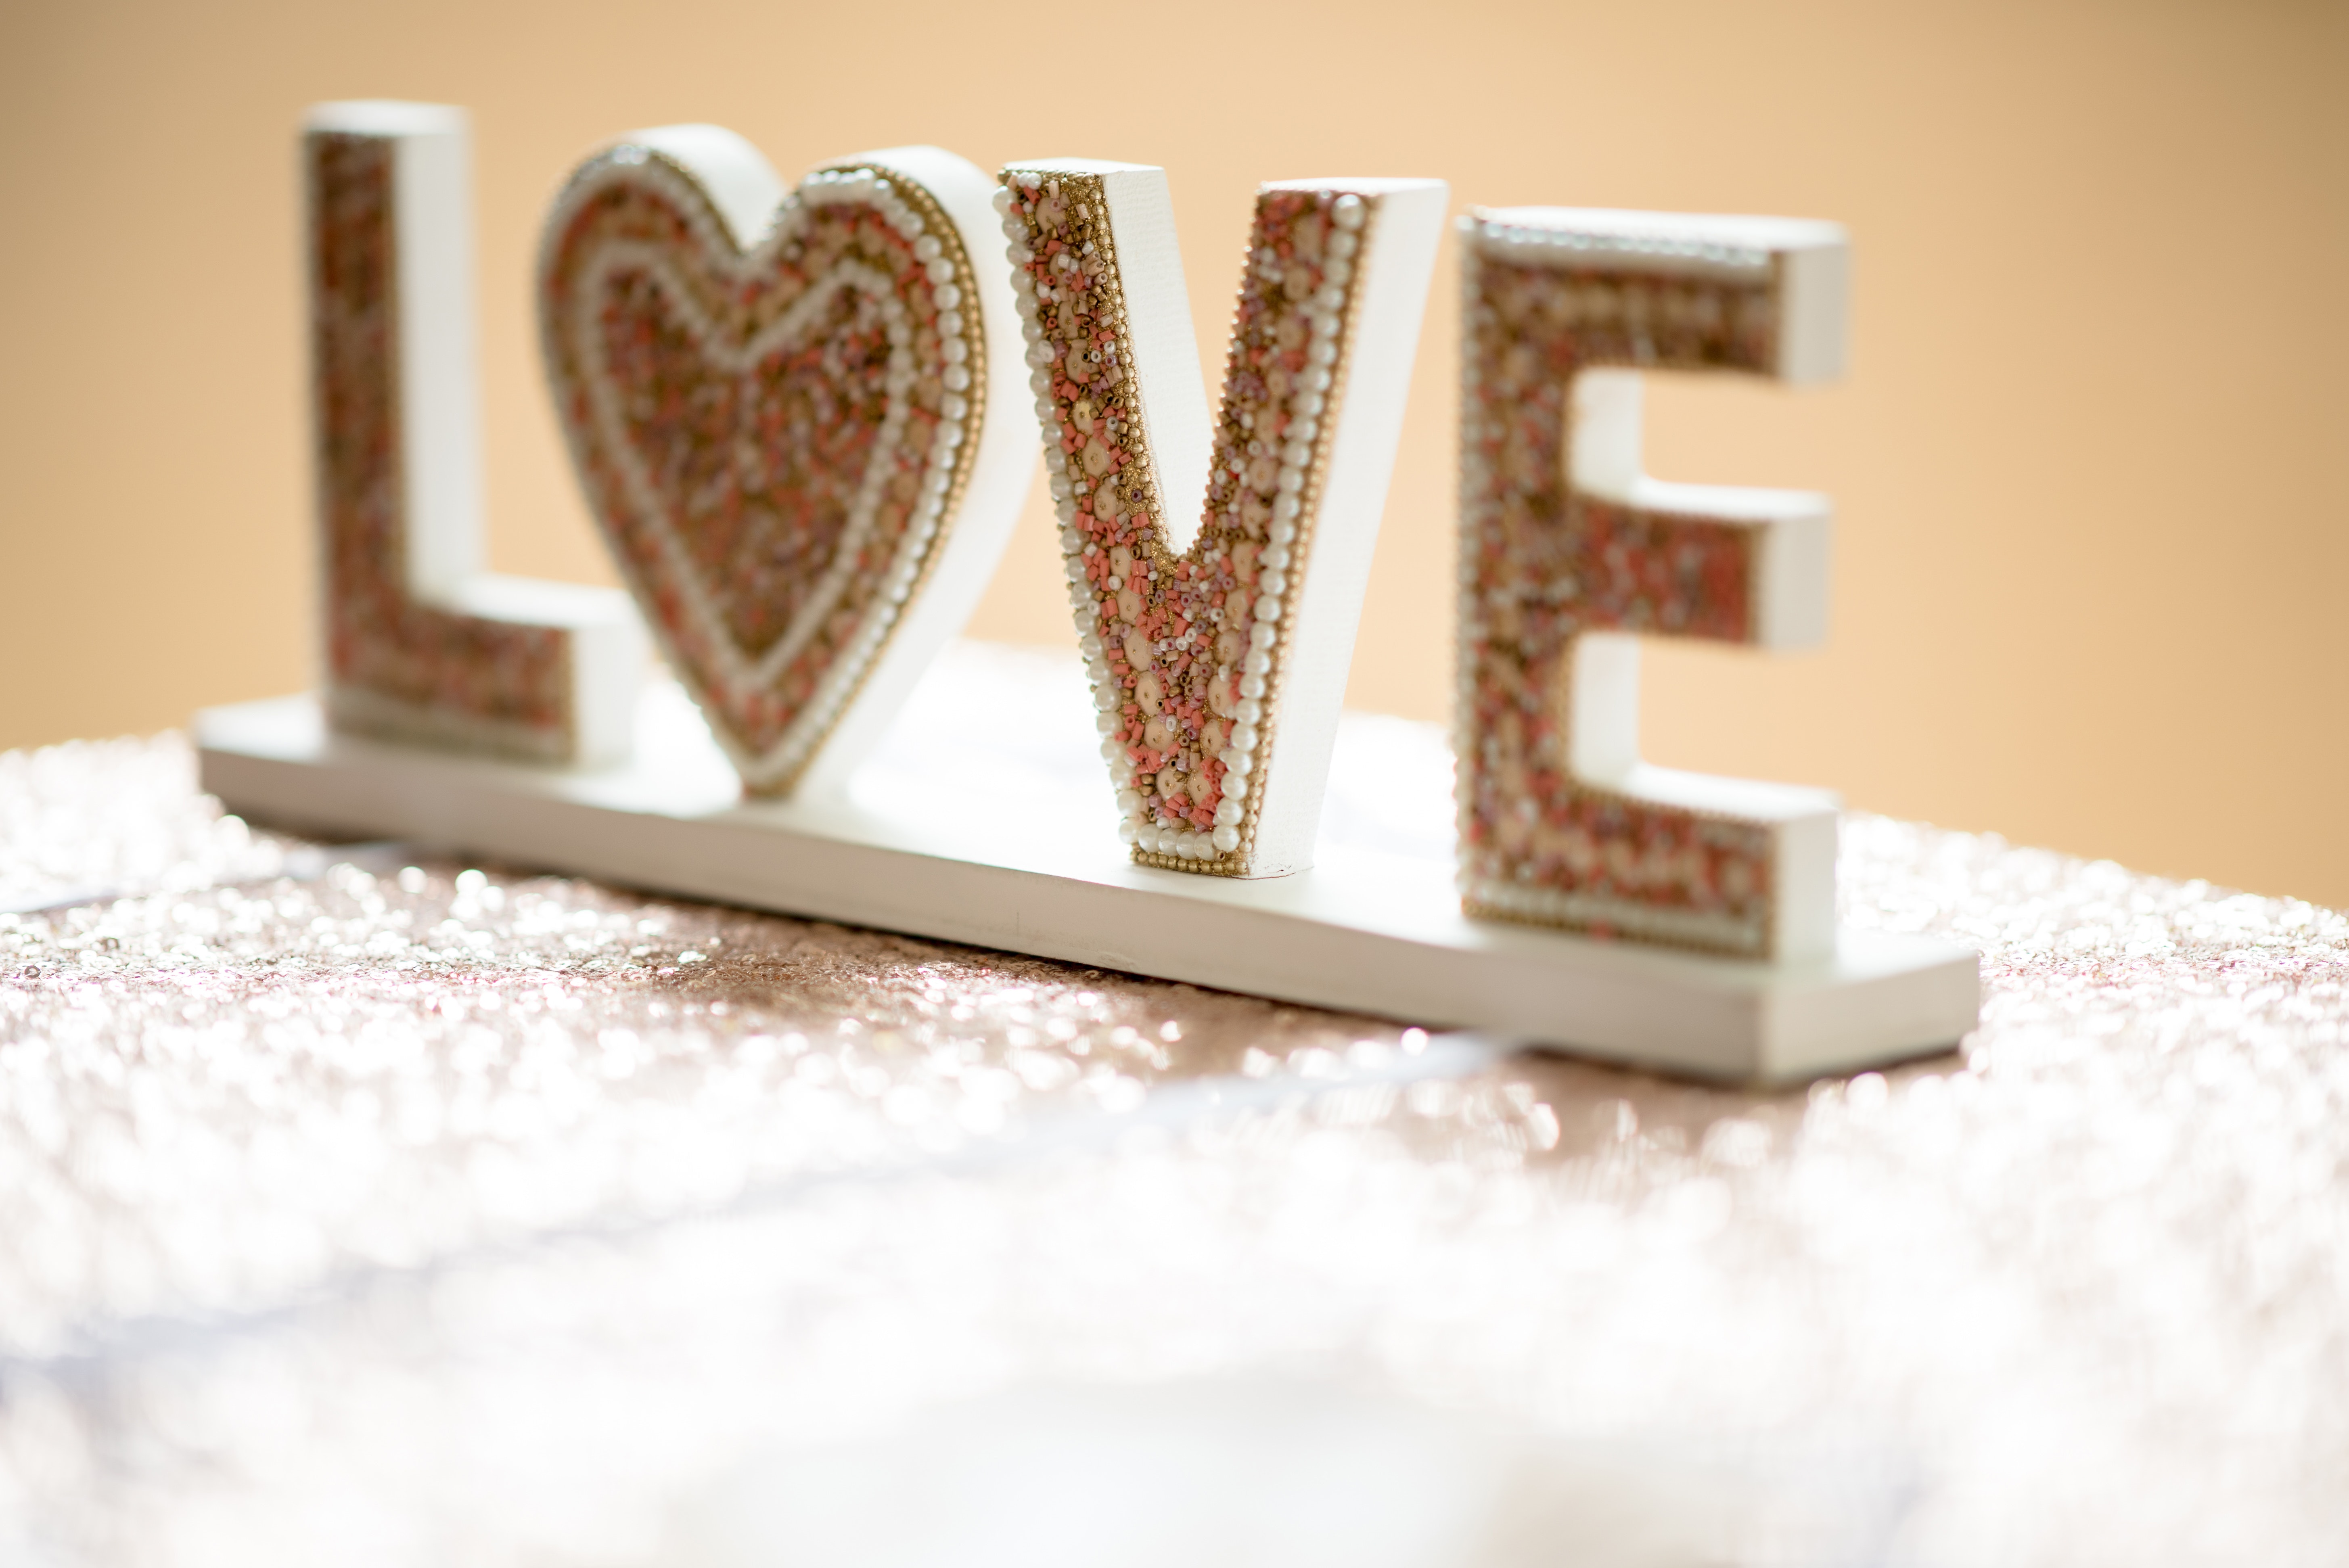
wood, font